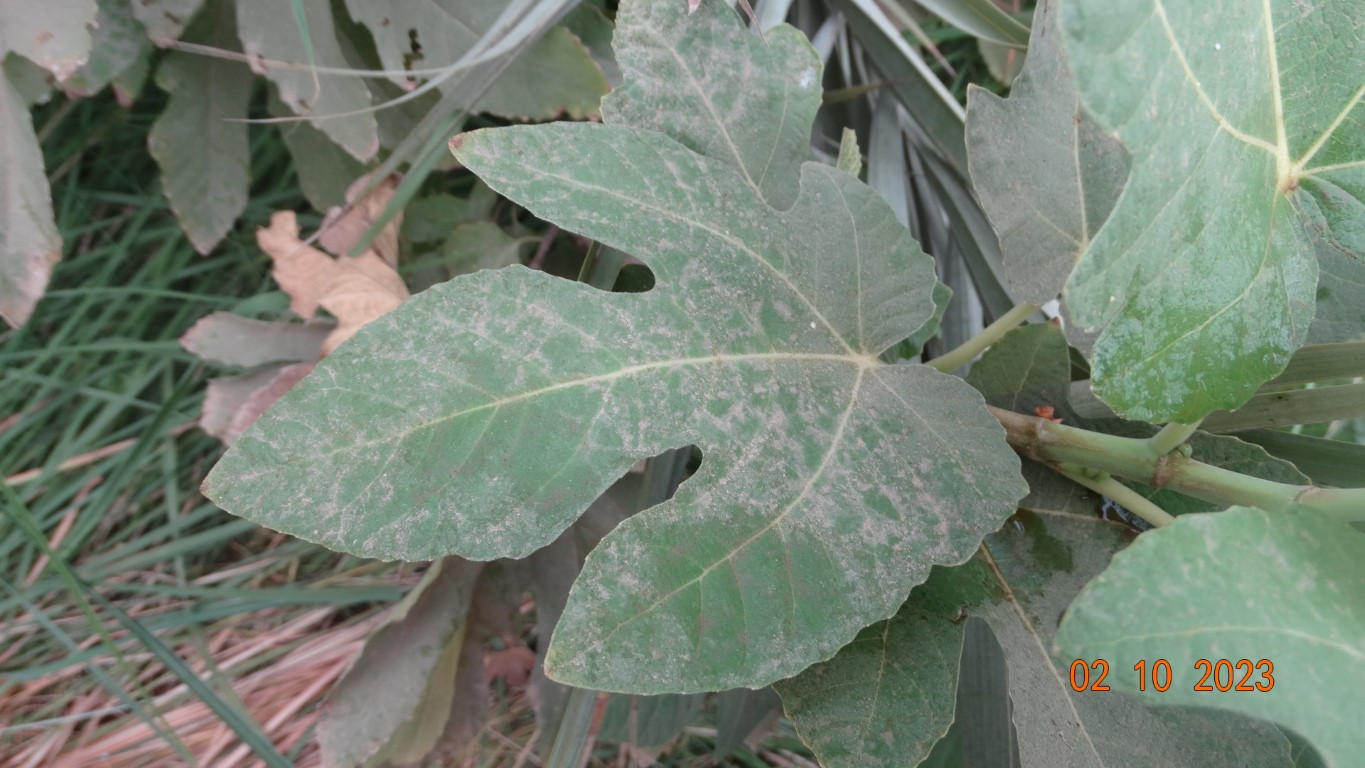
Label: healthy